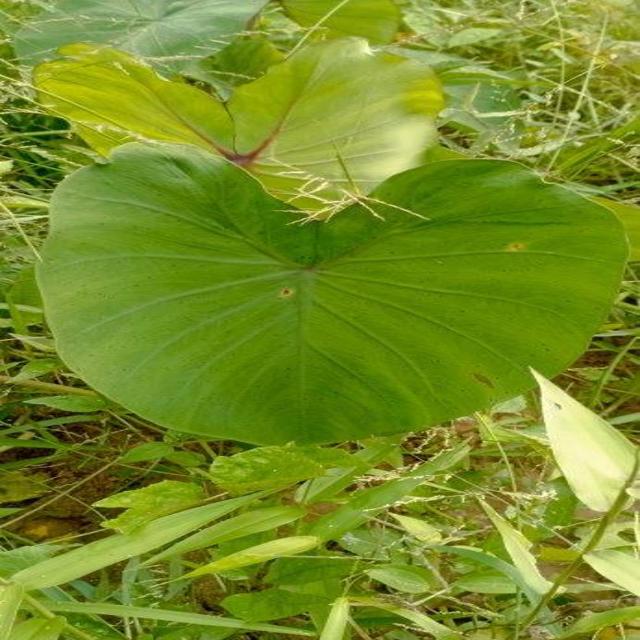
Label: Healthy